Melba toast
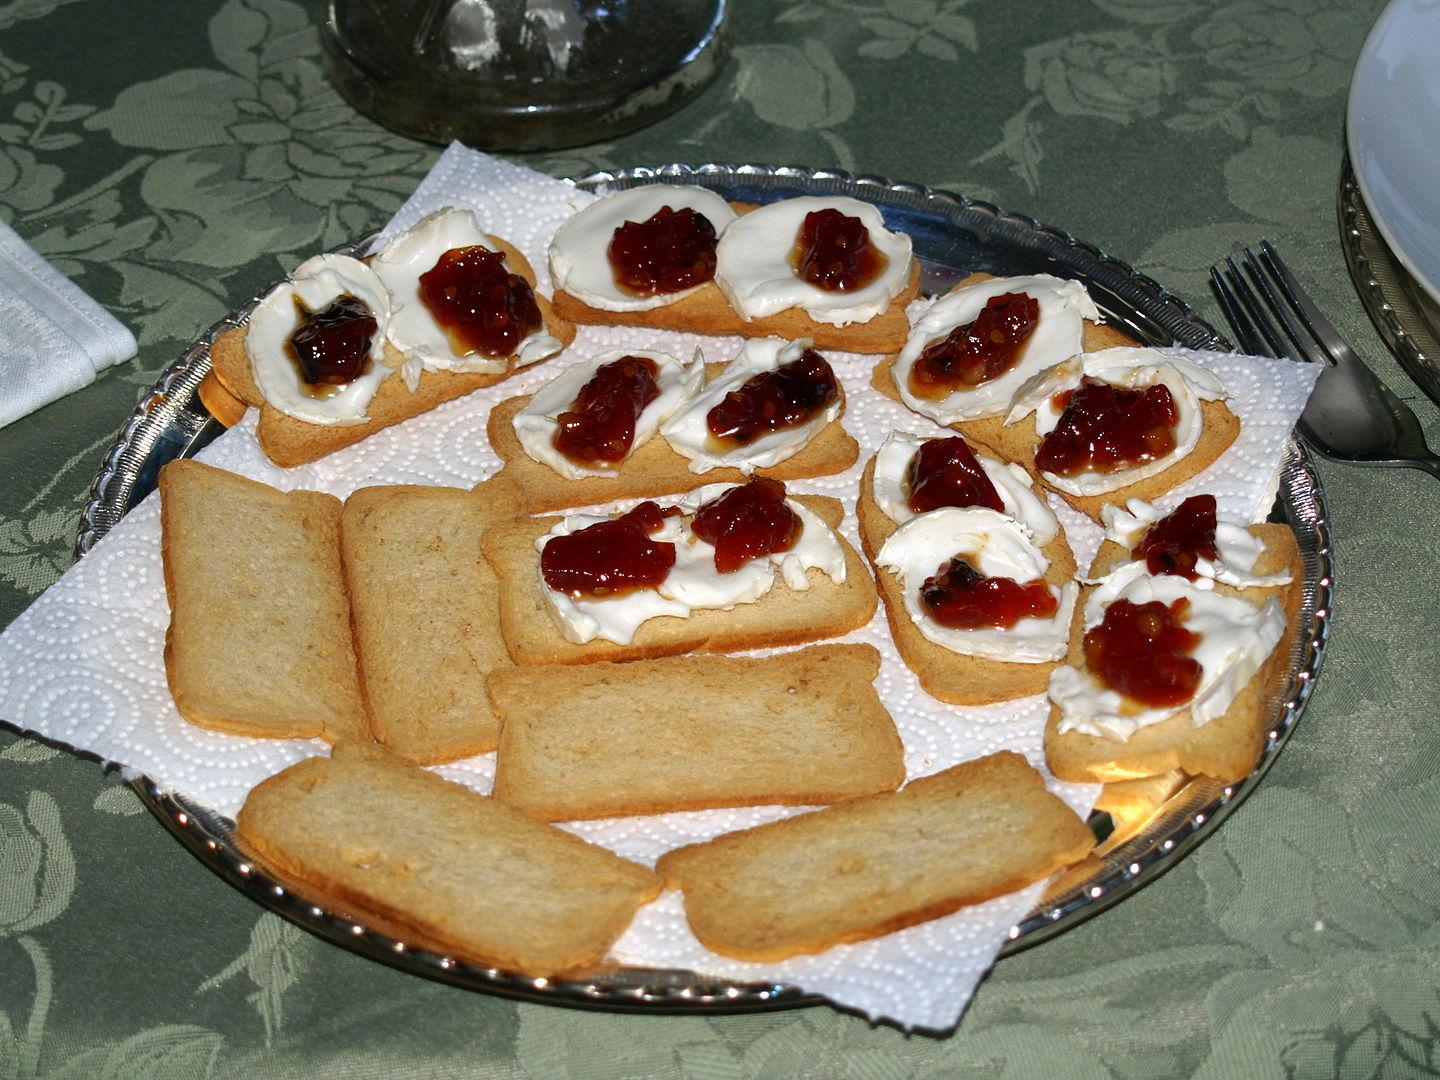
Also known as:
de - German: Melba-Toast
es - Spanish: Tostada Melba
fr - French: Croûte en dentelle
it - Italian: Melba toast
ja - Japanese: メルバトースト
nb - Norwegian Bokmål: Melba toast
nl - Dutch: Melbatoast
ru - Russian: Тост Мелба
uk - Ukrainian: Тост Мелба
Category: bread (toast)
Cuisine: British
Associated cuisines: British
Area: United Kingdom
Countries: United Kingdom
Region: Northern Europe, , , ,
The dish is a dry, crisp and thinly sliced rusk, often served with soup and salad or topped with either melted cheese or pâté.